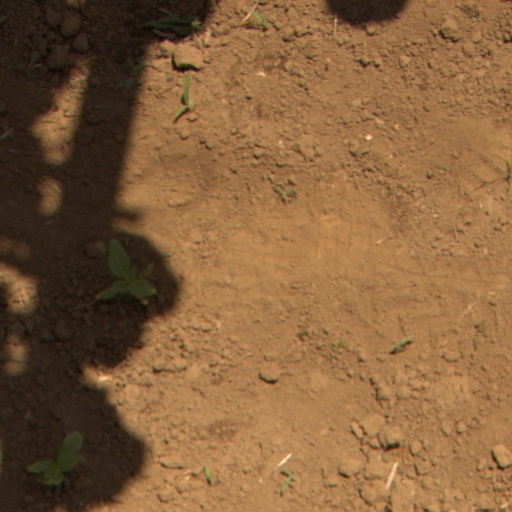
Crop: Jerusalem artichoke